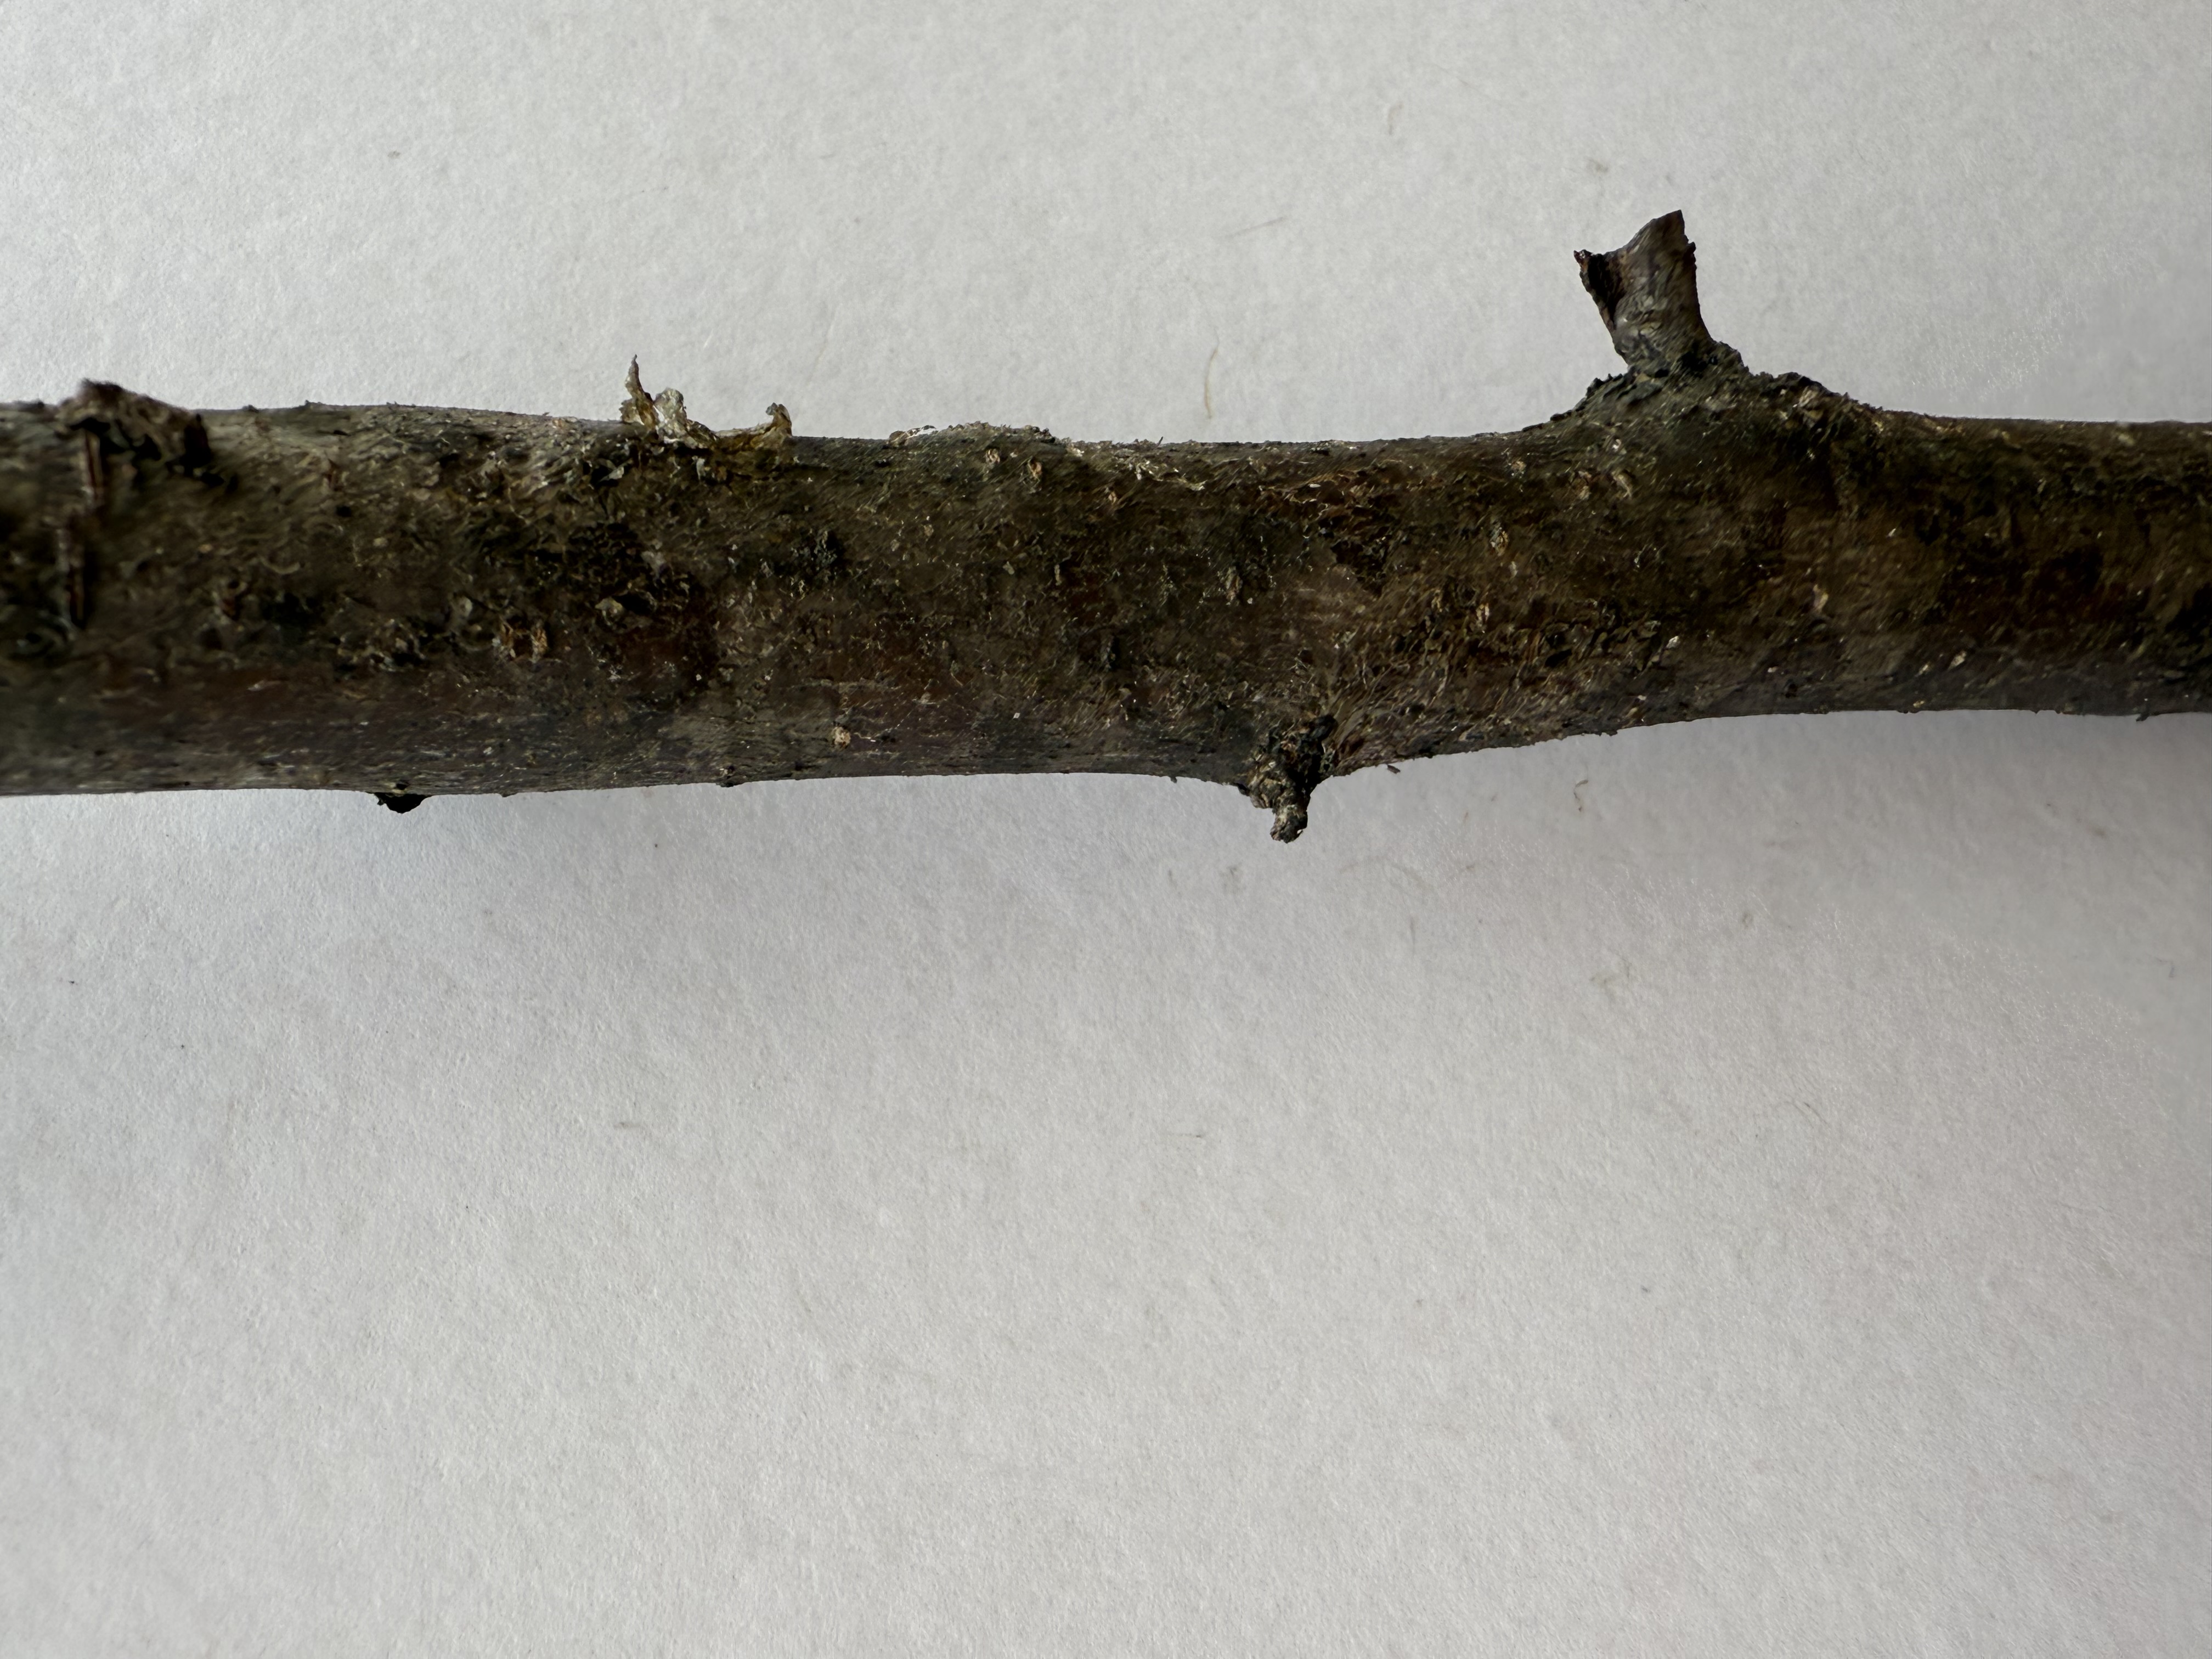
Variety: Murdum Plum